North–South Commuter Railway

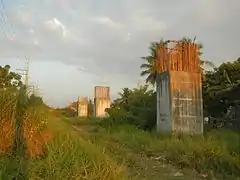
Abandoned Northrail columns in Malolos, Bulacan that have since been demolished.

Under the presidency of Gloria Macapagal Arroyo, the MCRRS was succeeded by the Northrail project, a railway system from Caloocan to San Fernando, La Union. The Northrail project's phase 1 involved the upgrading of the existing single track to an elevated dual-track system, converting the rail gauge from narrow gauge to standard gauge, and linking Manila to Malolos in Bulacan and further on to the Clark Freeport and Special Economic Zone and Clark International Airport. The first segment of phase 1 covered the railway from Caloocan to Malolos. Succeeding phases followed the MCRRS masterplan, although Phase 4 was removed, Phase 3 was rebranded as Phase 4, and the section between Fort Bonifacio to Caloocan was rebranded as Phase 3, while Phase 2 was unchanged. Its southern counterpart, the Southrail project, involved the rehabilitation of the entire South Main Line from Calamba to Legazpi, Albay, with an extension to Matnog. Meanwhile, the Northrail–Southrail Linkage involved the rehabilitation of the existing Metro Commuter Line from Caloocan to Calamba, creating a link between the two systems.